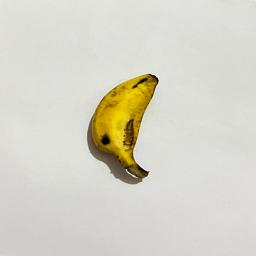
Banana variety: Sabri Kola